Gümüşhane

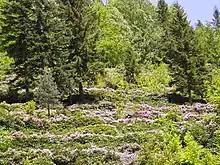
Örümcek Forest in Gümüşhane

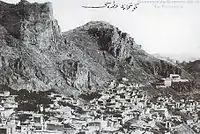
Old Gümüşhane city, 1910s Ottoman era postcard

Gümüşhane is surrounded by high mountains, Zigana-Trabzon Mountains to the north, Çimen Mountains to the south, Giresun Mountains to the west and Pulur, Soğanlı Mountains to the east. Trekking is popular sport is at these mountains. Mount Zigana has a ski center on it and it is a well known tourist destination for winter sports. Abdal Musa Peak (3331 m.) is the highest peak within it. The main trees in the forests are Scotch pine and fir, and there are many animals and birds in the area. There are many lakes such as Karanlık Göl, Beş Göller, Artebel Gölü, Kara Göller which are at the peak of Gavurdağı Mountain, and are preserved as natural parks. All these mountains compose 56% of the area of Gümüşhane province.